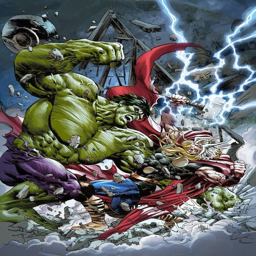
comic book character vs work of fiction